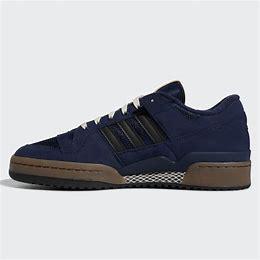
Brand: adidas
Model: Forum Skate